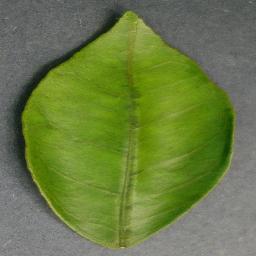
Label: Orange___Haunglongbing_(Citrus_greening)